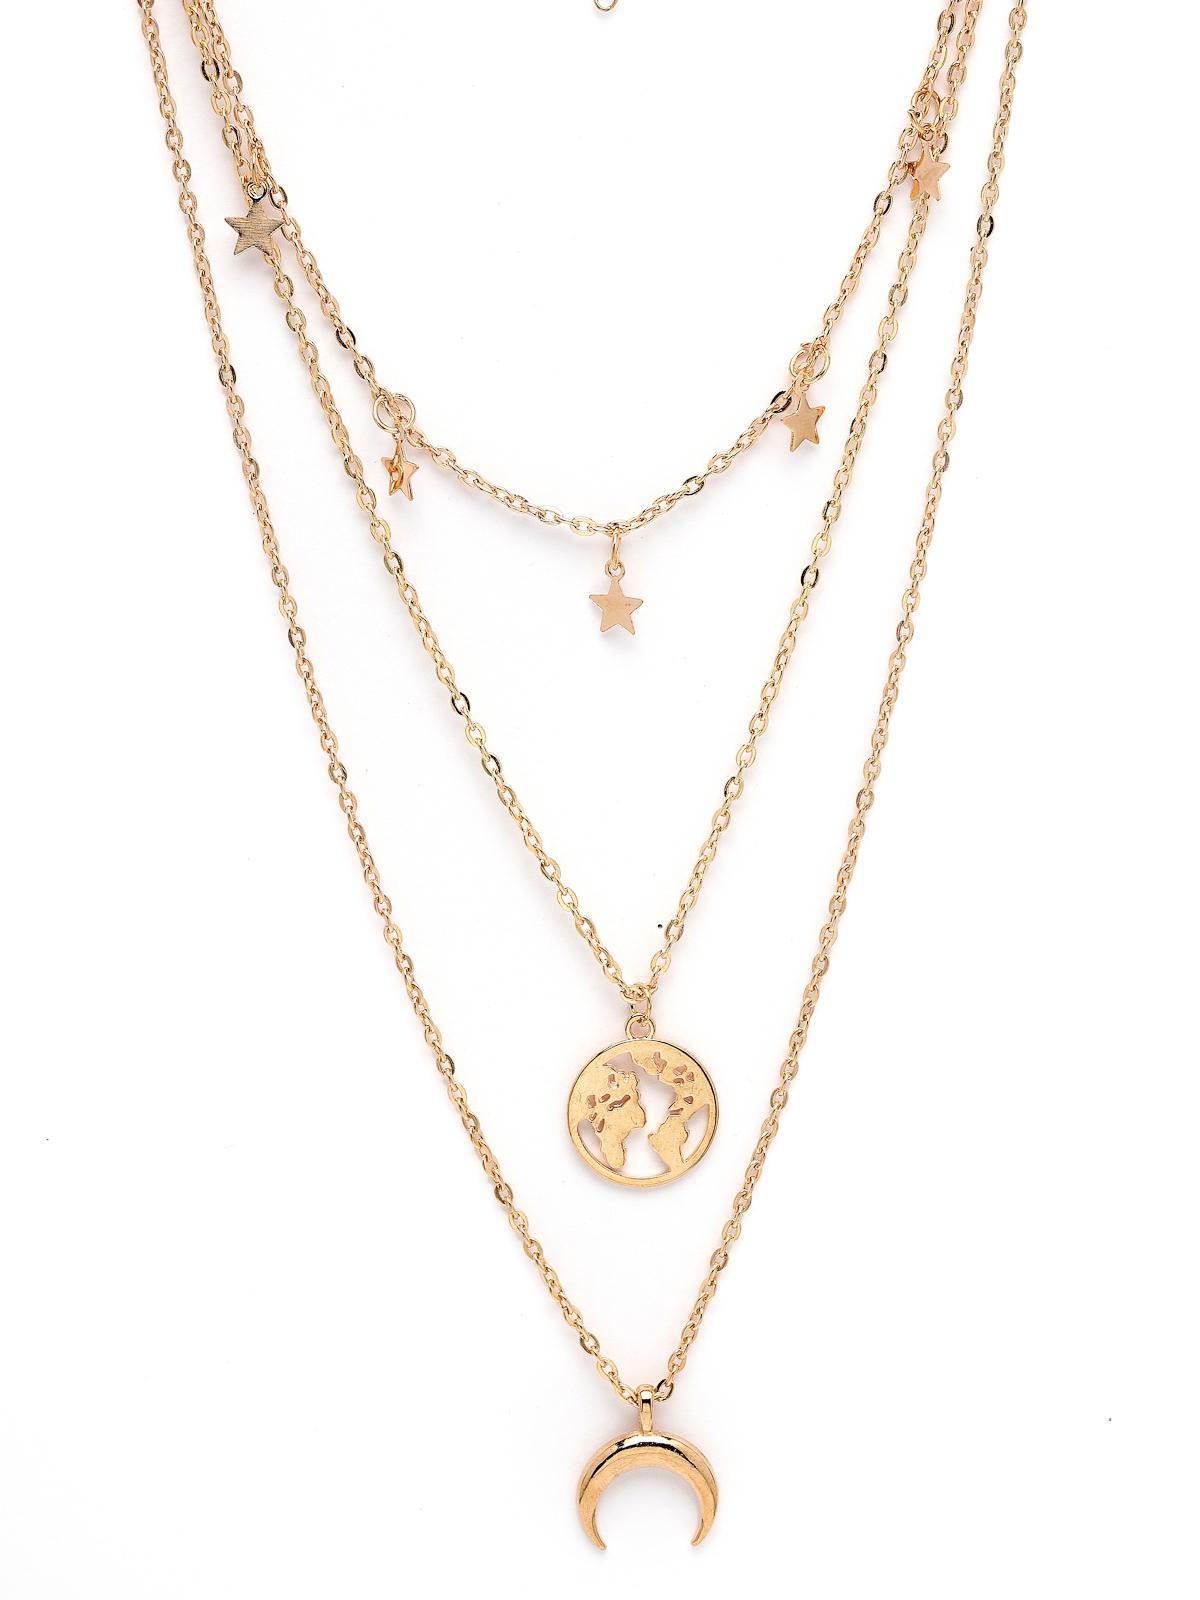
Scintillare by Sukkhi Latest Multilayered Non-Precious Metal Gold Plated Pendant Necklace for Women & Girls |Birthday Gift for Girls And Women Anniversary Gift for Wife| Gifts Collection|N106620
Type: Necklaces & Pendants
Brand: Scintillare by Sukkhi
Price: Rs. 263
 Elevate your style with Scintillare by Sukkhi's Latest Multilayered Non-Precious Metal Gold Plated Pendant Necklace. Ideal for women and girls, it's a perfect birthday or anniversary gift. The latest design features multiple layers of gold-plated brilliance, adding a touch of contemporary elegance to any ensemble. Elevate your look with this stunning necklace, a stylish and chic addition to your collection. Scintillare by Sukkhi offers a thoughtfully crafted choice from their Gifts Collection, ensuring every occasion is celebrated with grace and enduring style.Disclaimer:There may be slight variation in shade and colour due to photographic effects and monitor settings
Included: 1 Necklace